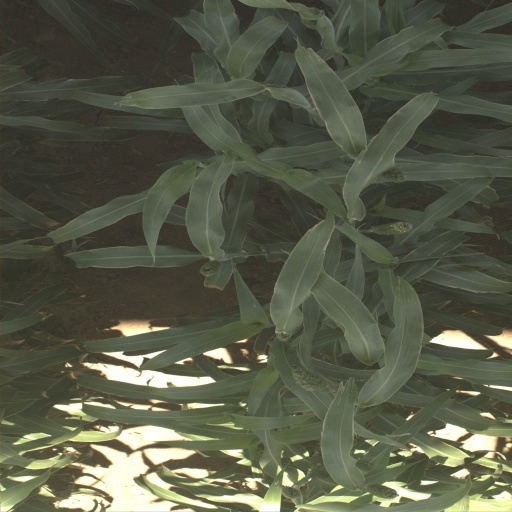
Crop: sorghum